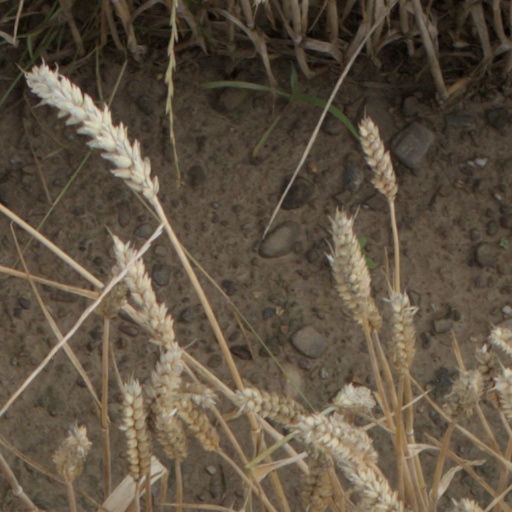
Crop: wheat